Jim Bechtel

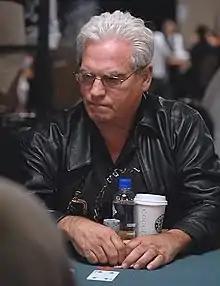
Bechtel at the 2008 World Series of Poker $50,000 H.O.R.S.E. event.

James Gary Bechtel (born 1952) is an American cotton farmer and poker player, now based in Gilbert, Arizona. He is best known for winning the 1993 Main Event at the World Series of Poker (WSOP). At the time of his WSOP win, he lived in Coolidge, Arizona.